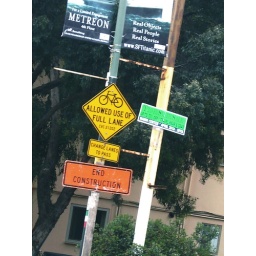
i love all the bike signs in SF